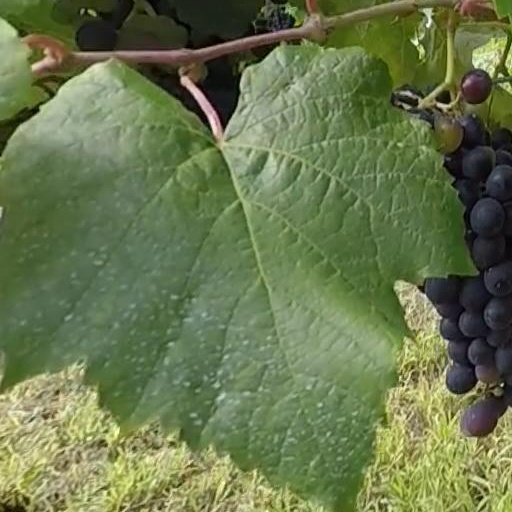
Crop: grape